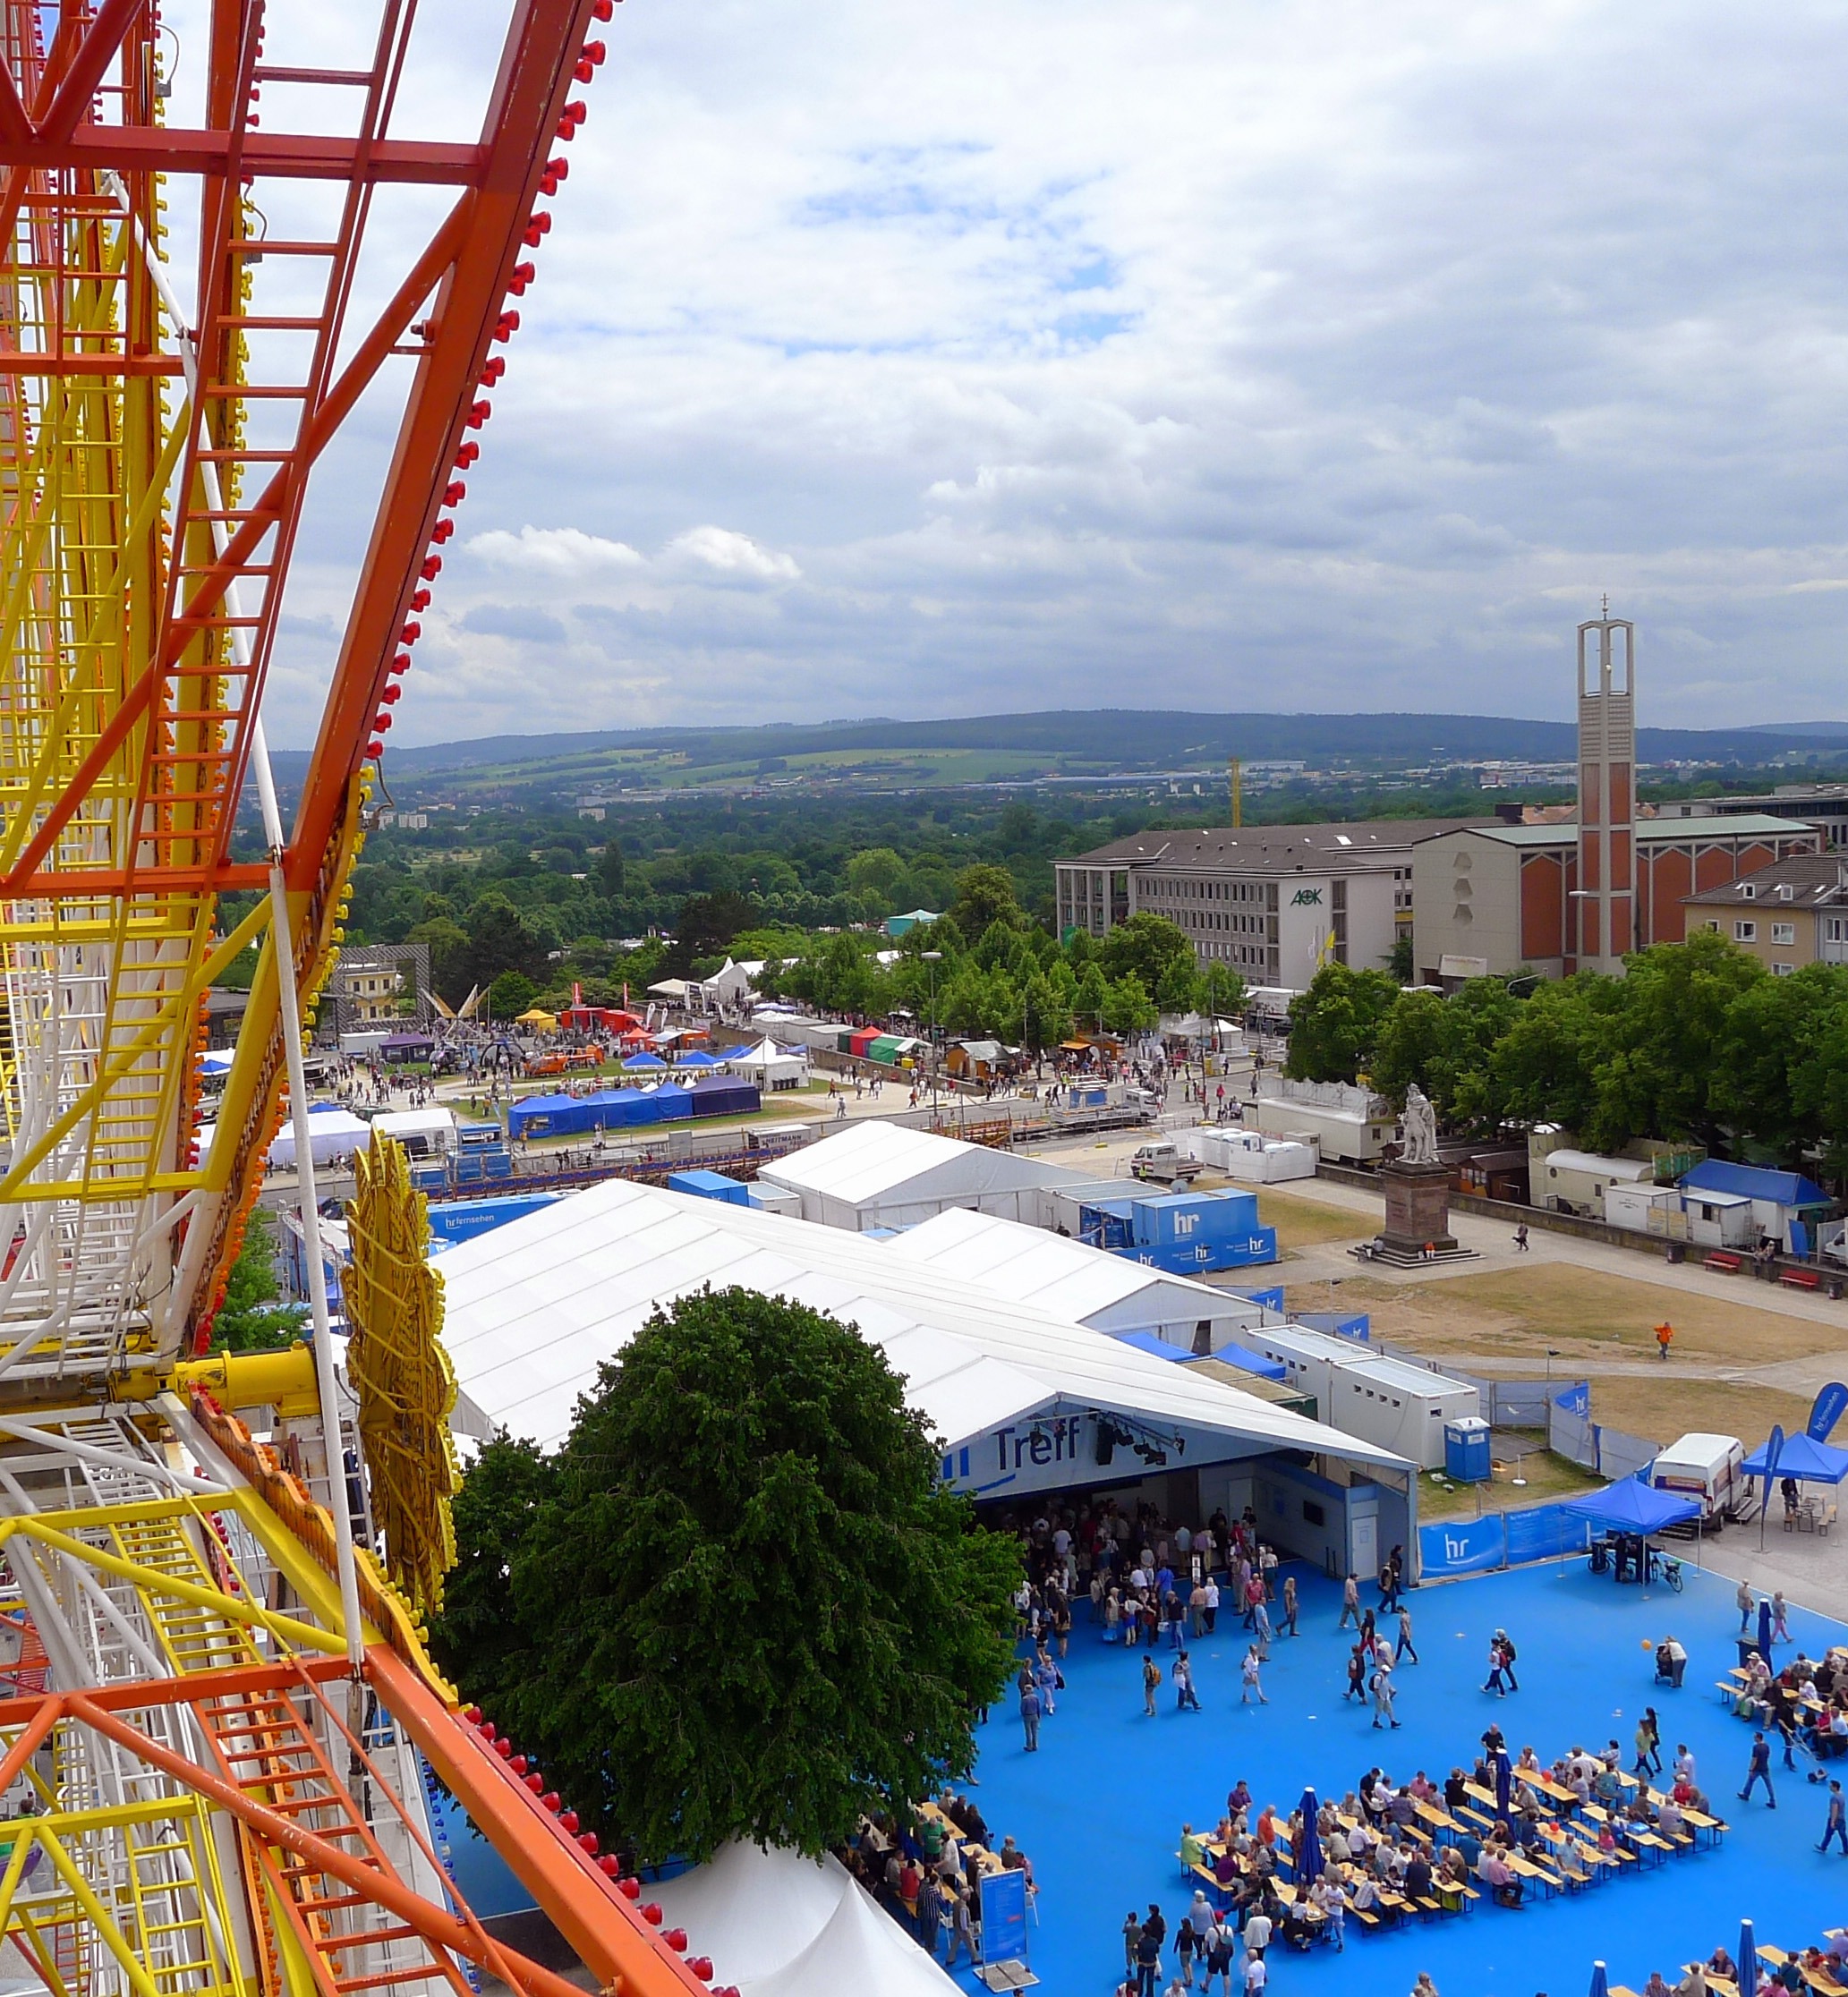
recreation, ferris wheel, amusement park, park, marina, leisure, aerial view, roller coaster, from above, resort, germany, water park, hesse, folk festival, kassel, marquee, amusement ride, hessian, outdoor recreation, nonbuilding structure, friedrichsplatz